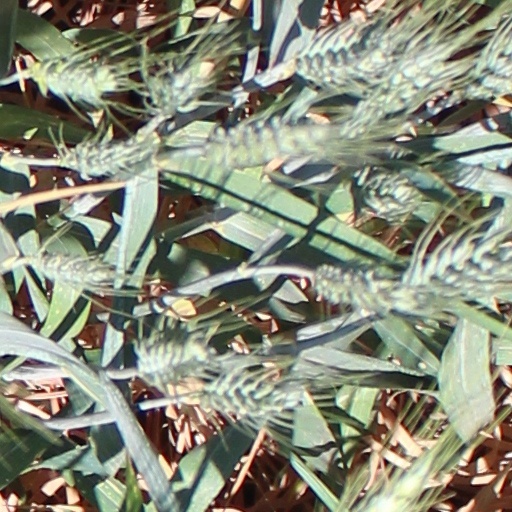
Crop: wheat